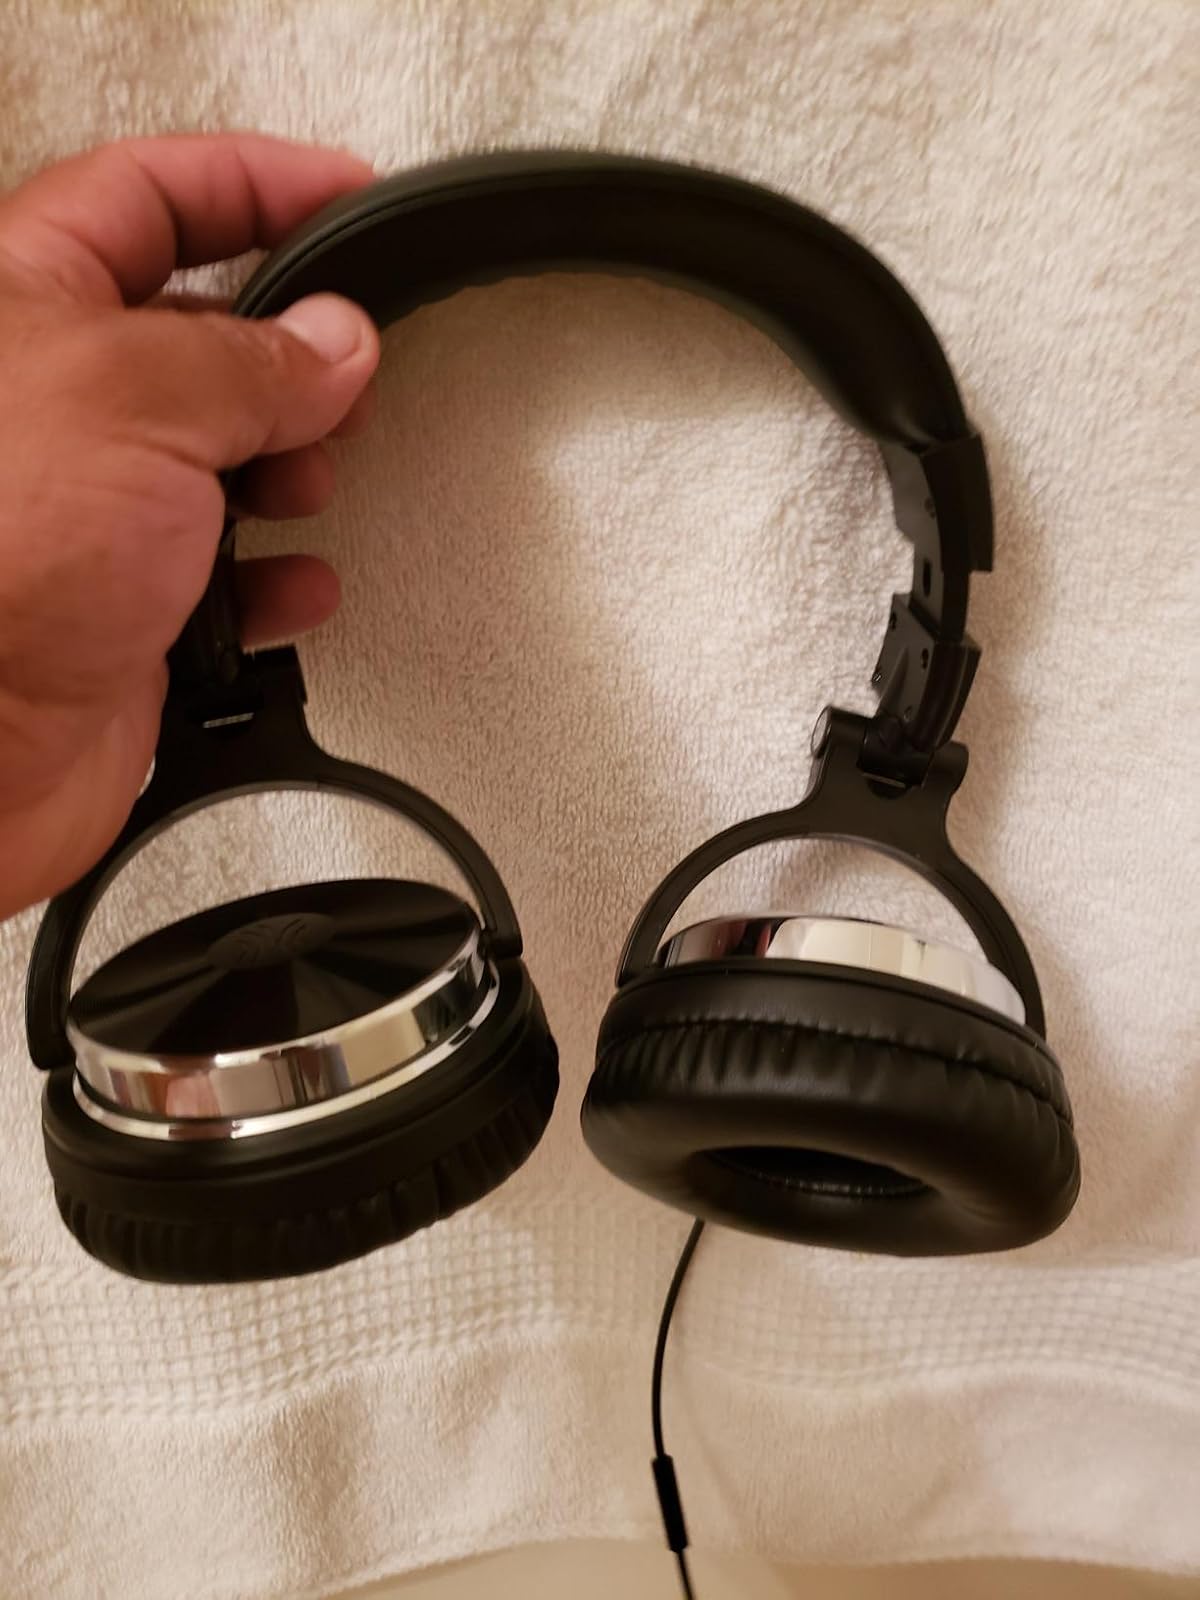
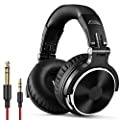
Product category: headphones
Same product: yes